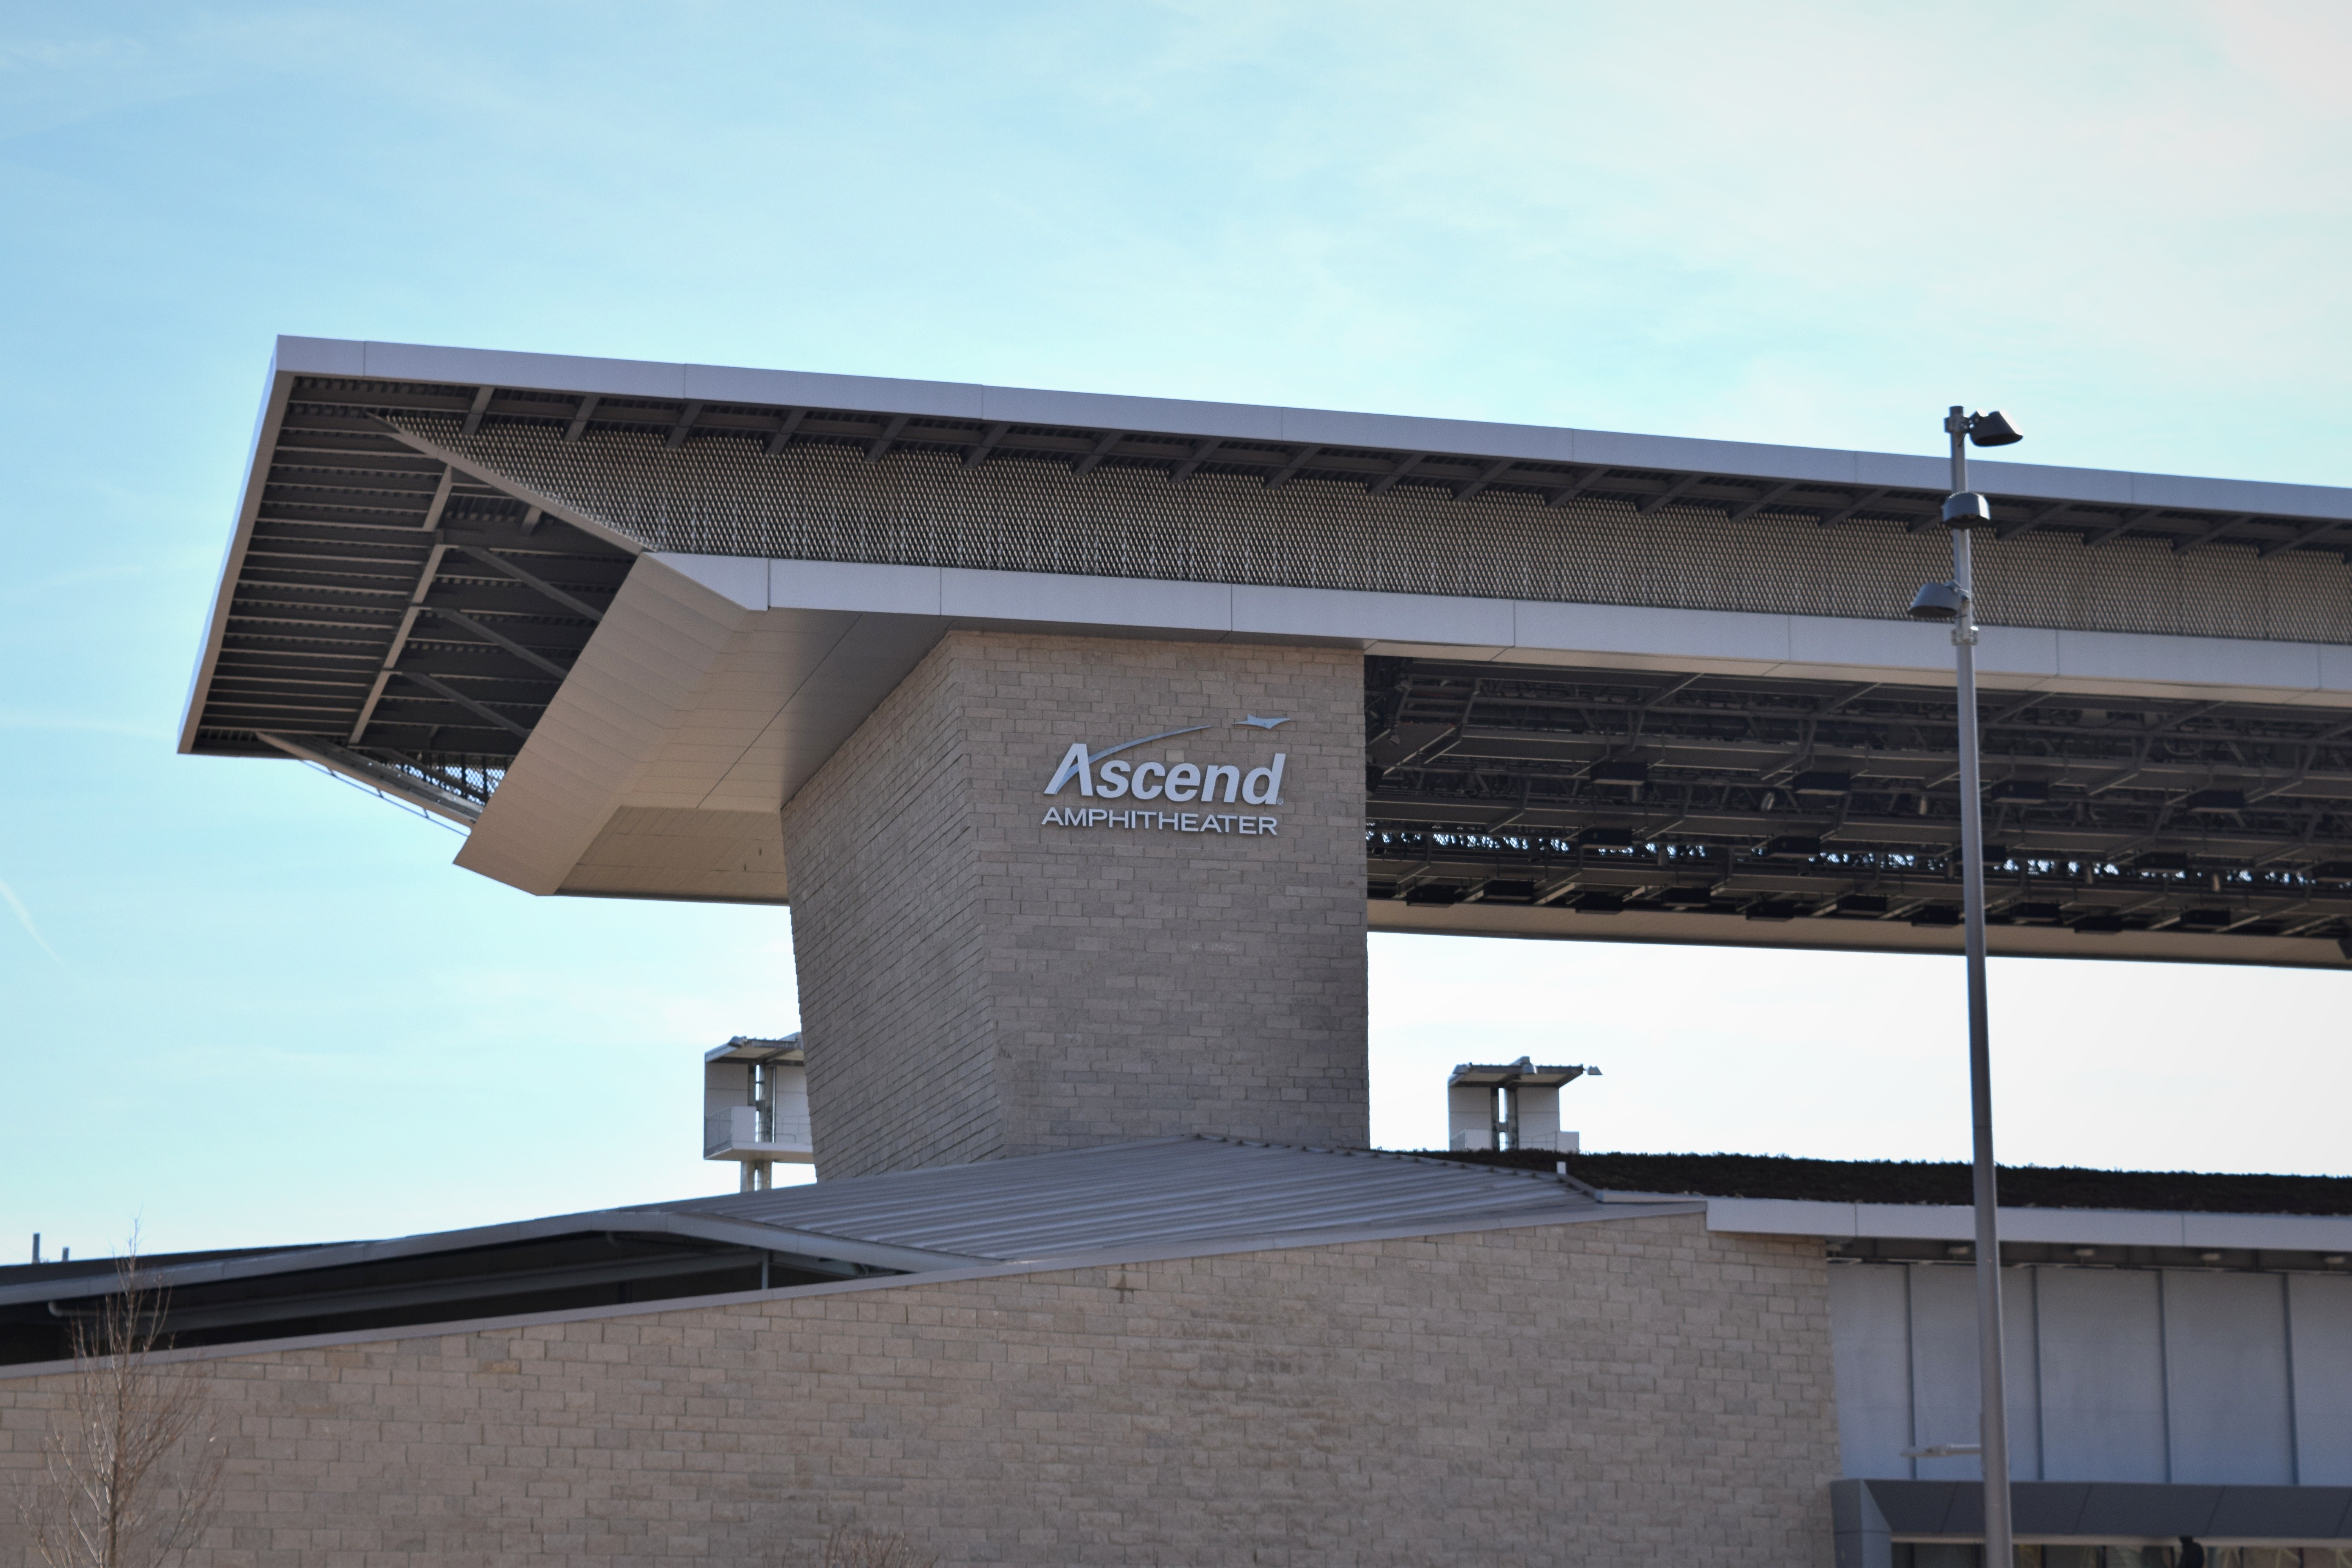
architecture, structure, building, ascend, concert, facade, stadium, commercial building, headquarters, nashville, sport venue